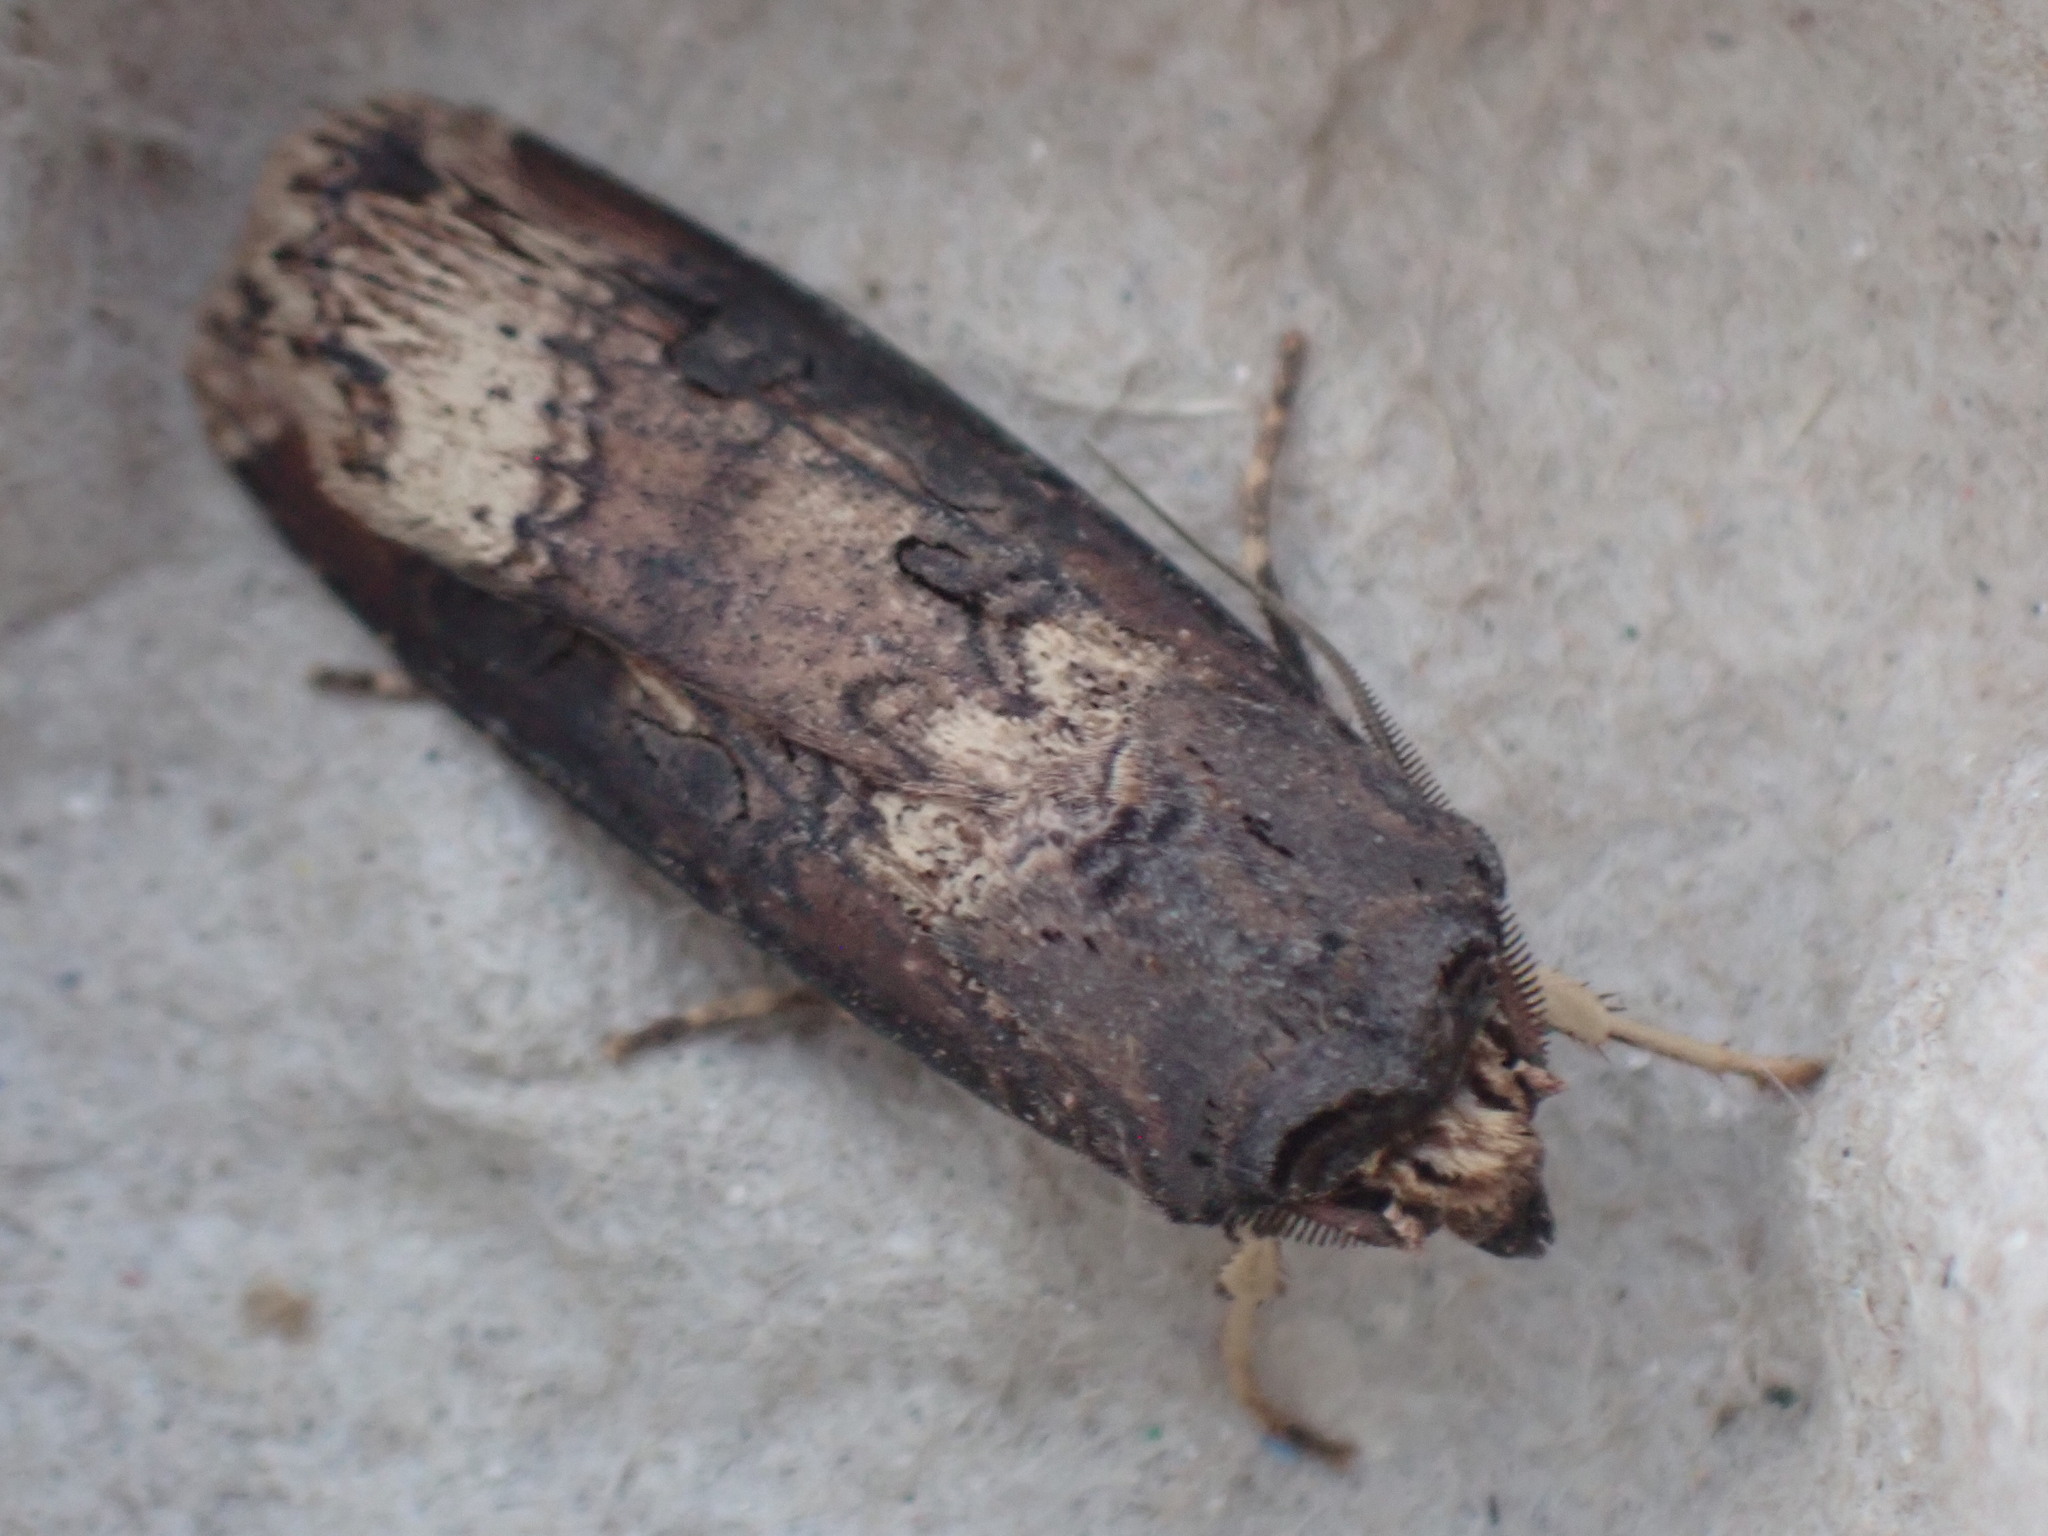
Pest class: cutworms